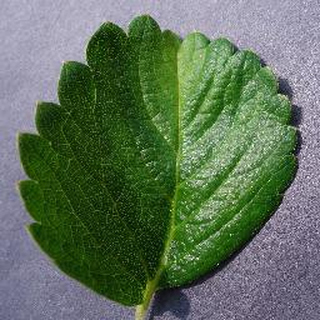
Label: healthy_strawberry